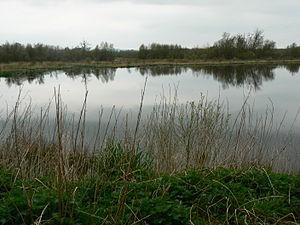
Marais du Grand Hazé de Briouze (61) depuis le point d'observation ornithologique
Le marais du Grand Hazé est un espace naturel sensible classé Natura 2000 d'environ 200 hectares situé sur les communes de Briouze et de Bellou-en-Houlme, dans le département de l'Orne. C'est la plus vaste zone humide du département de l’Orne.
Briouze est une commune française située dans le département de l'Orne en région Normandie, peuplée de 1 534 habitants.